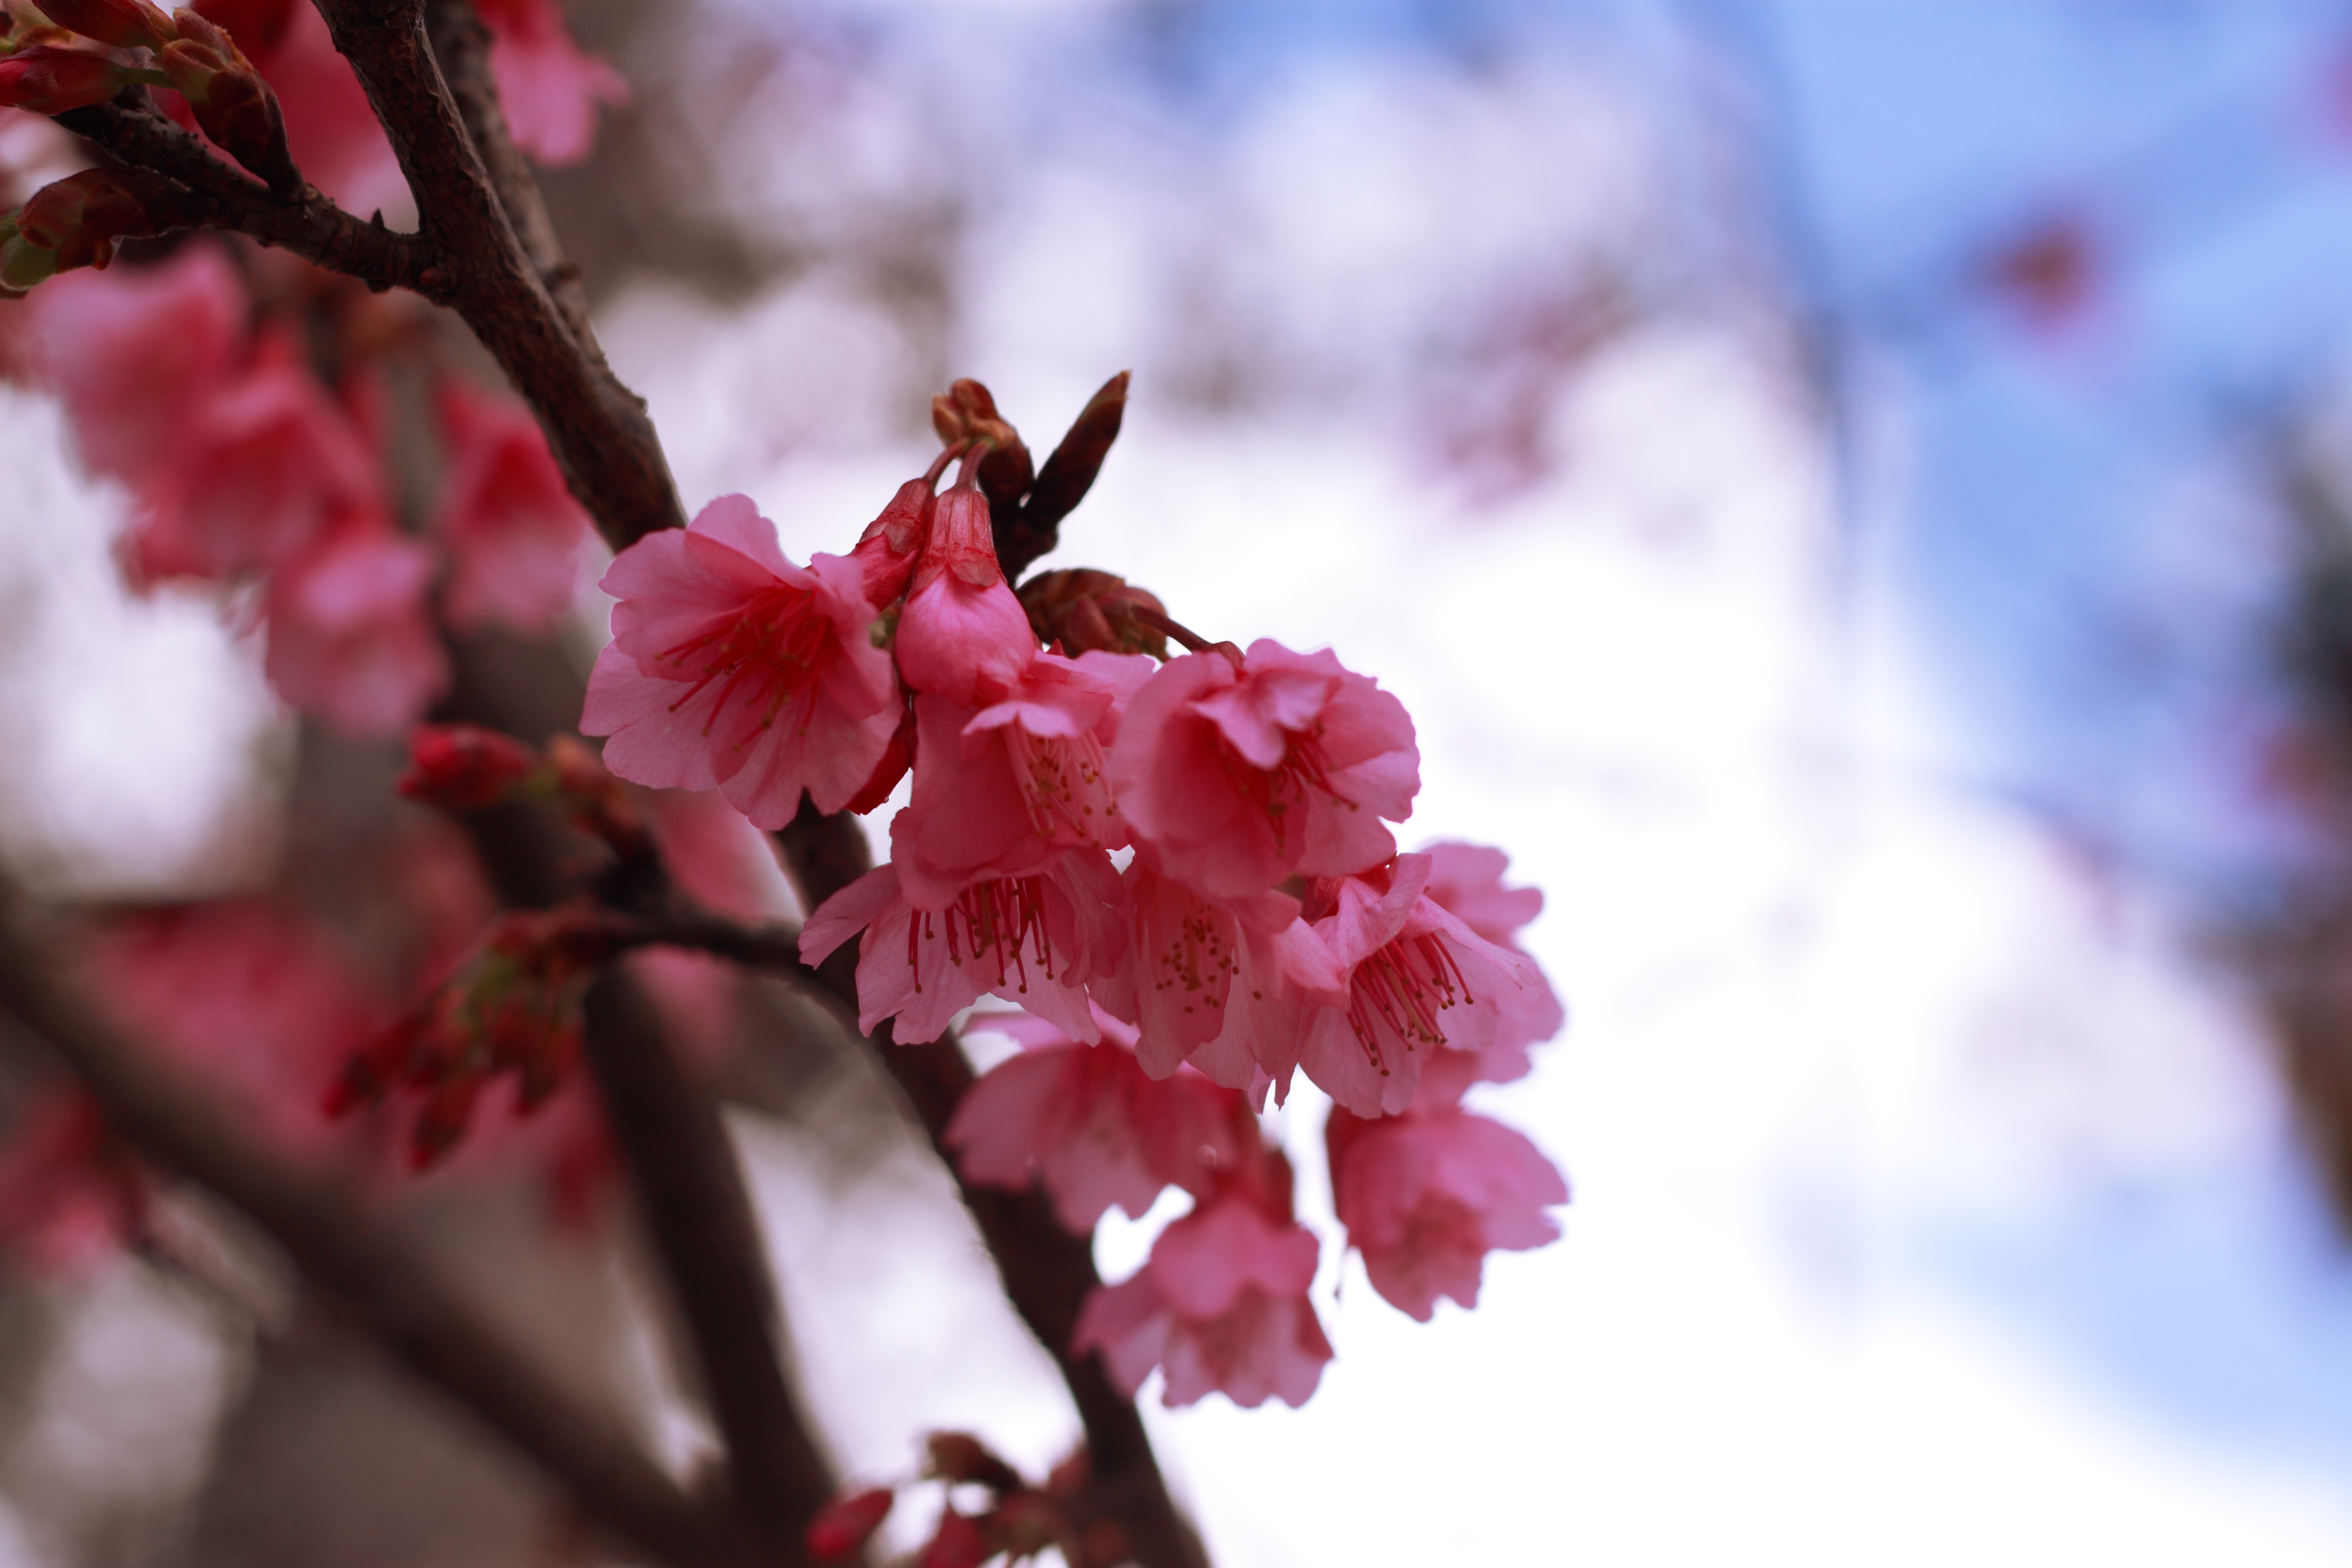
branch, blossom, plant, fruit, flower, petal, food, spring, red, produce, romantic, pink, flora, season, cherry blossom, close up, sakura, cherry, macro photography